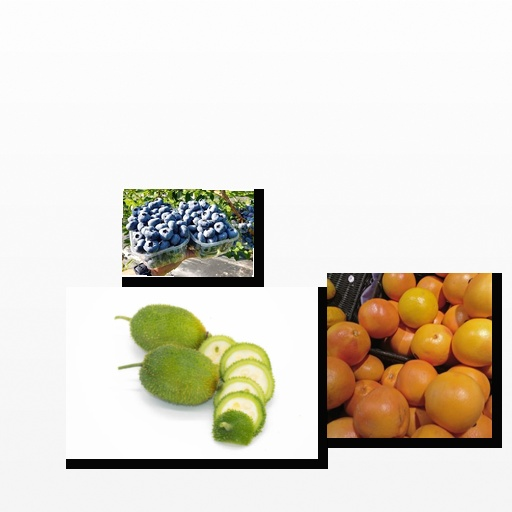
Food items: spiny_gourd, blueberry, red_grapefruit